Shizilu railway station

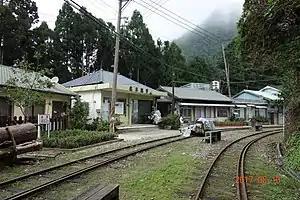

Shizilu is a railway station on the Alishan Forest Railway line located in Alishan Township, Chiayi County, Taiwan.